Celine Dion videography

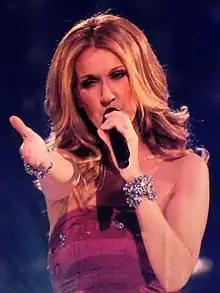
Dion performing in 2008.

Canadian singer Celine Dion was only 12 years old when she wrote her debut single, "Ce n'était qu'un rêve", with the help of her mother and her brother Jacques. It was promoted with her first music video in 1981. Her DVDs/videos found considerable commercial success, mostly filmed from her concerts.